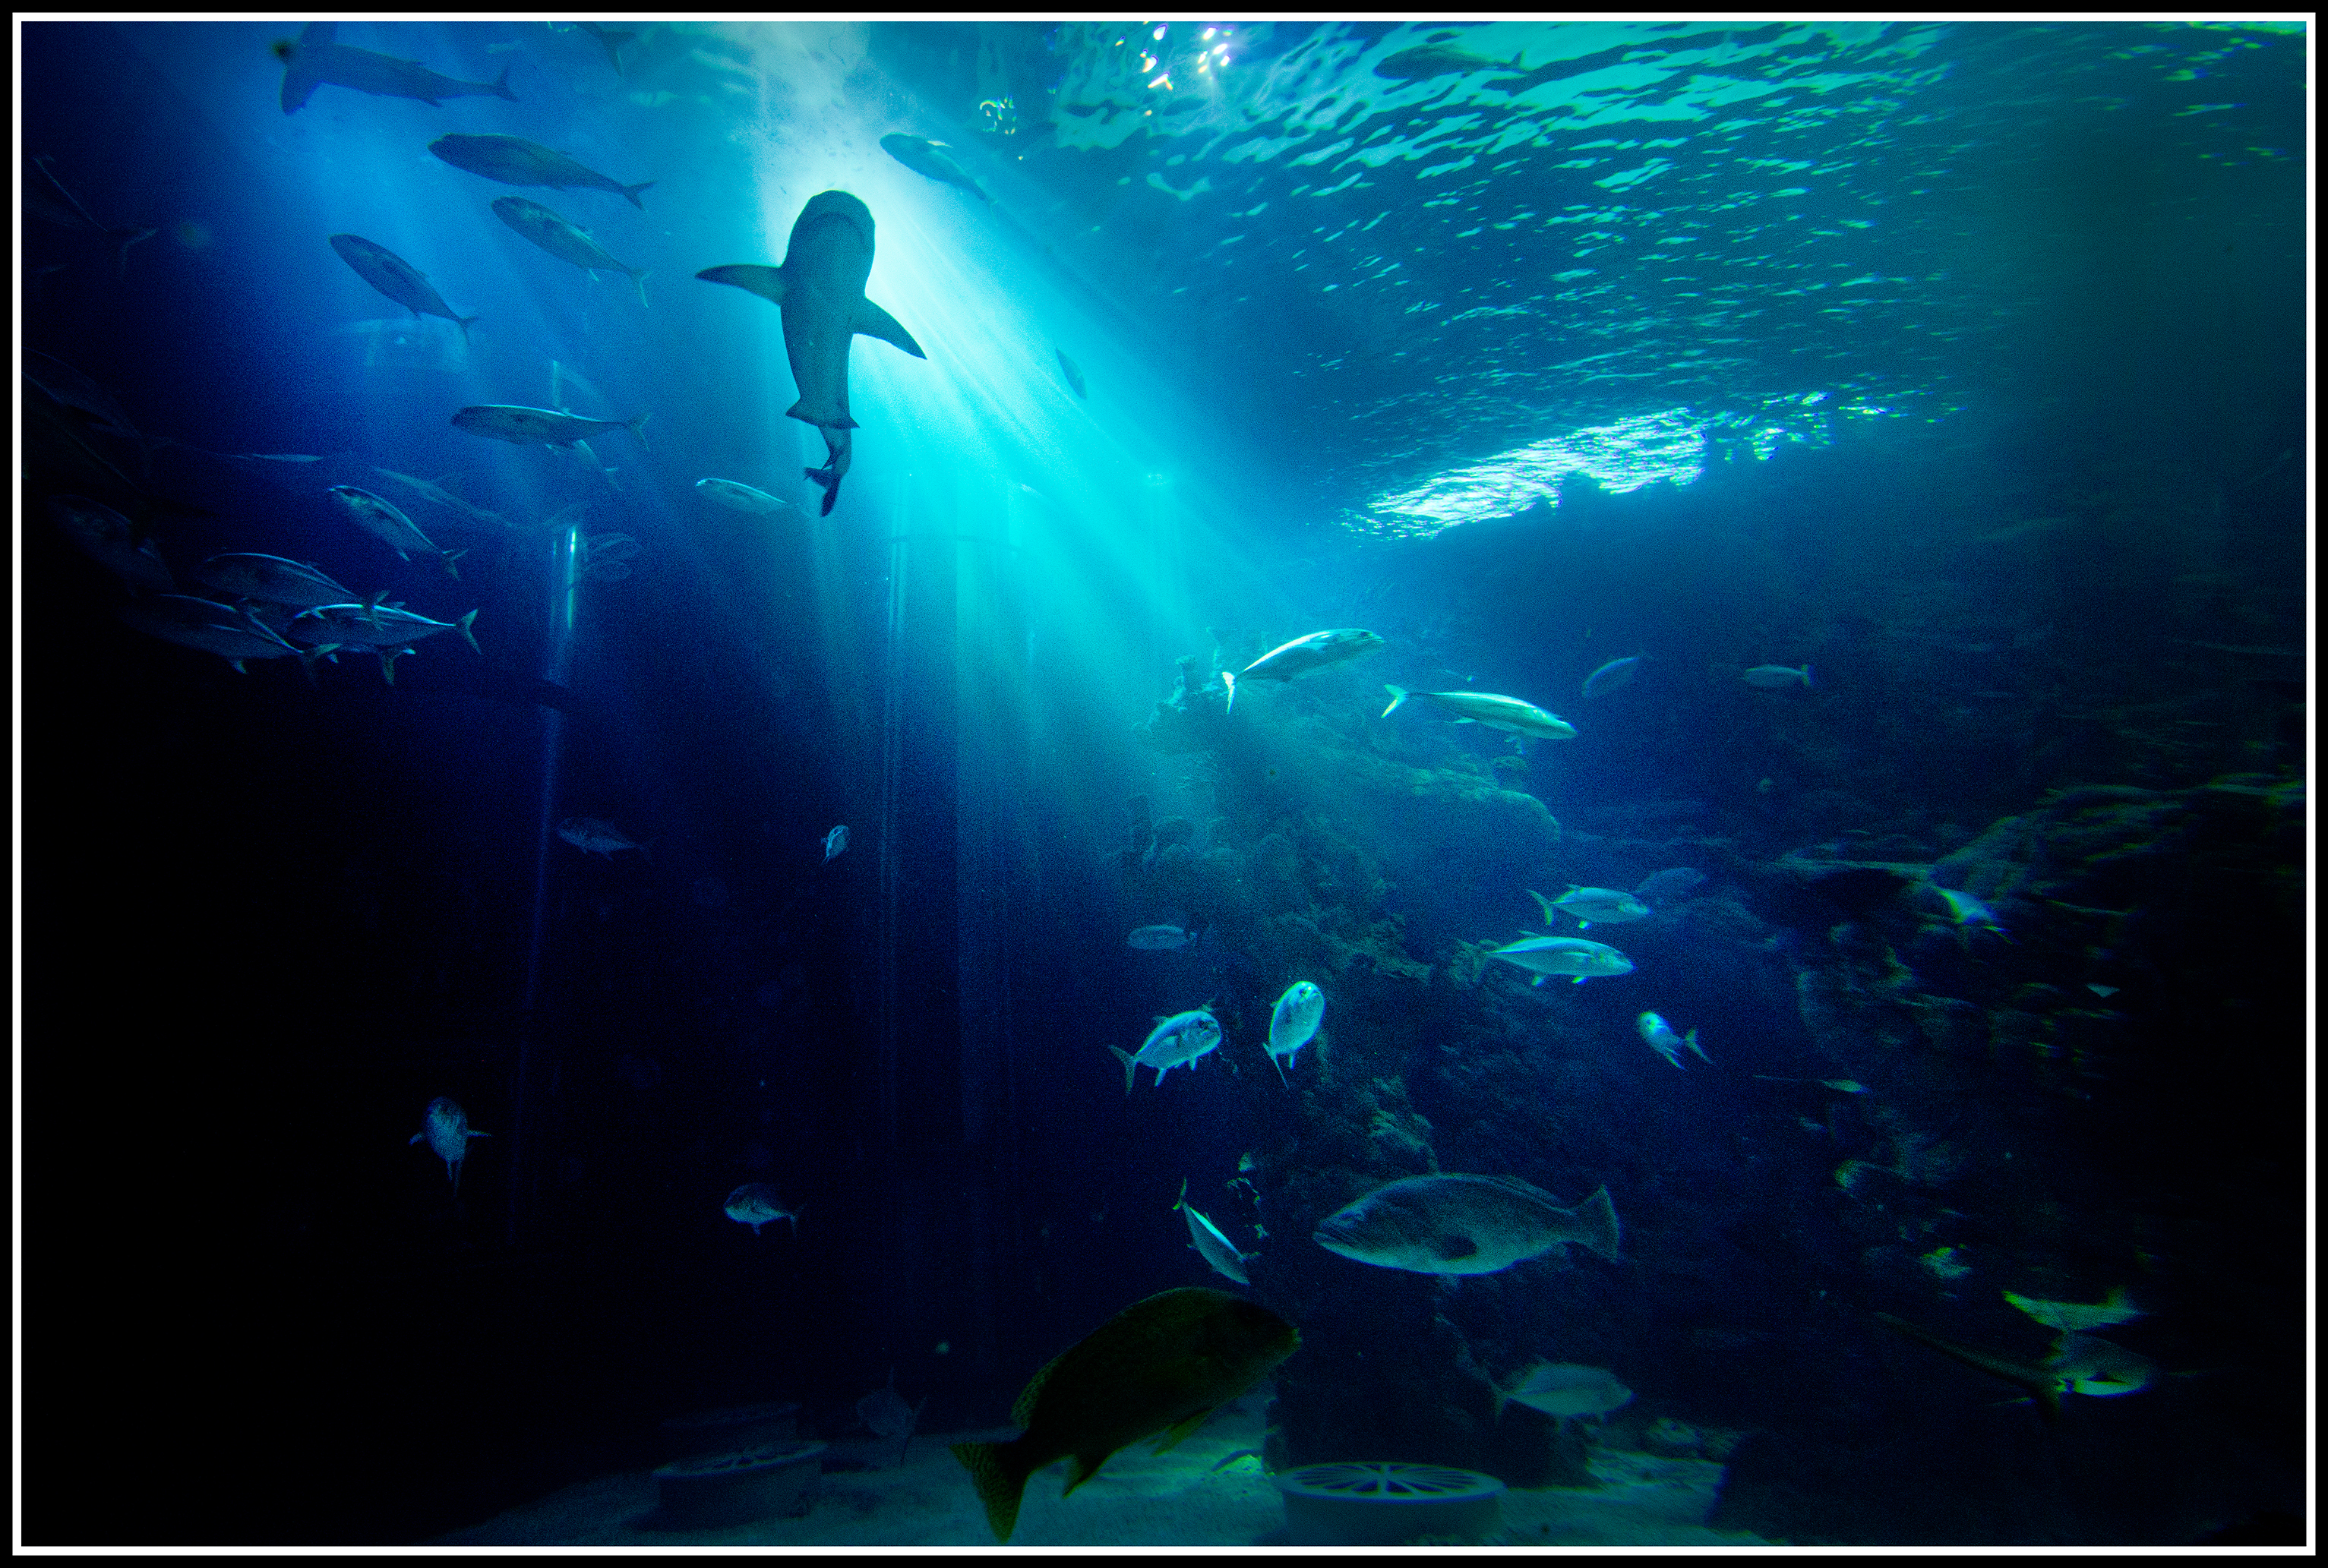
sunlight, underwater, zoo, biology, mammal, nikon, predator, fish, shark, reef, fin, yorkshire, display, tail, aquarium, hull, endangered, gallery, exhibit, nikkor, fishtank, sunbeam, preservation, eastyorkshire, east, thedeep, feared, marine biology, underwater diving